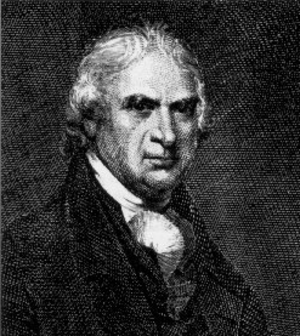
Amerikanske vicepræsidenter / Liste over vicepræsidenter i USA
George Clinton
Vicepræsident er det næsthøjeste embede i USA efter præsidentembedet. Vicepræsidenten bliver valgt sammen med præsidenten og tager stillingen hvis præsidenten skulle dø, gå af eller blive afsat indenfor præsidentperioden. Vicepræsidenten er præsident og ordstyrer i USA's senat og har stemmeret ved stemmelighed, så at hans stemme i sådanne tilfælde bliver udslagsgivende. Embedet er således det eneste som har funktioner i både den udøvende gren og den lovgivende gren af statsmagten.